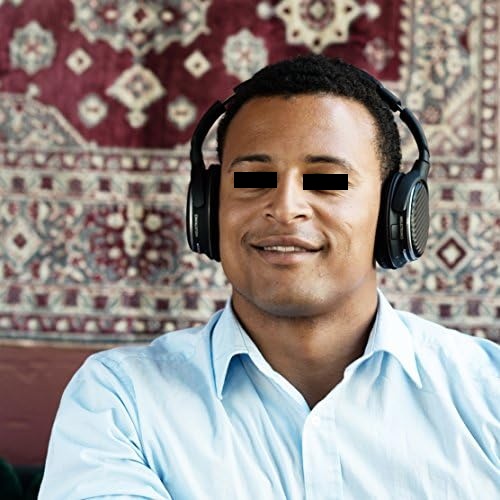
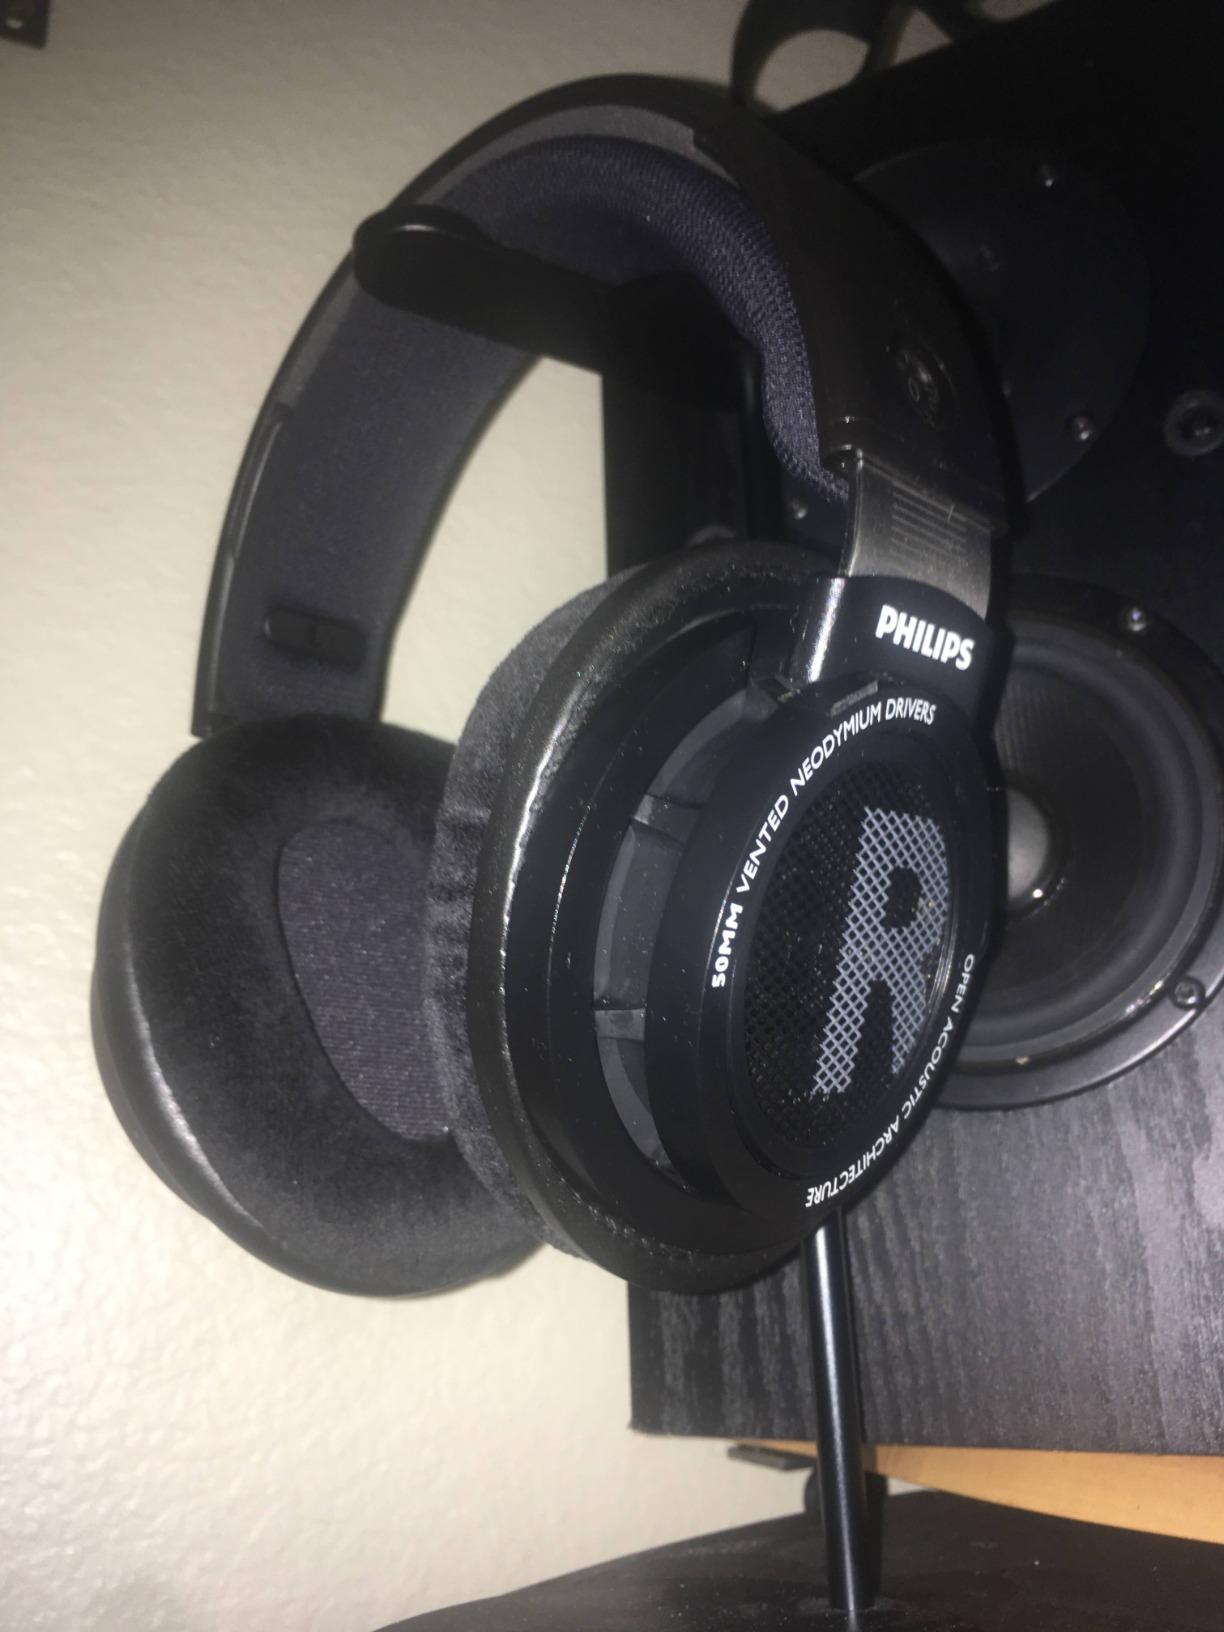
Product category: headphones
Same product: no